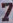
Number: 7